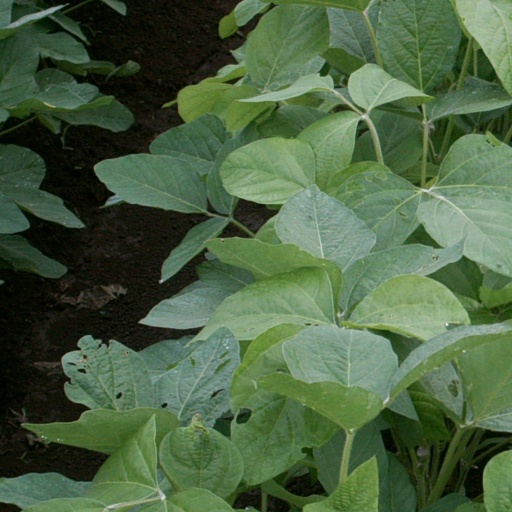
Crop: soybean